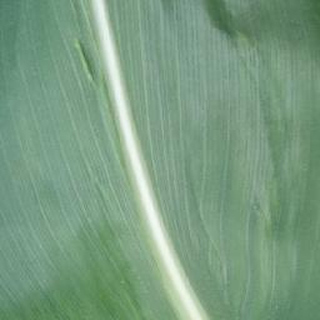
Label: healthy_corn